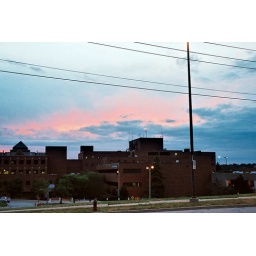
the view from the street by our house. We live on the only hill in the midwest